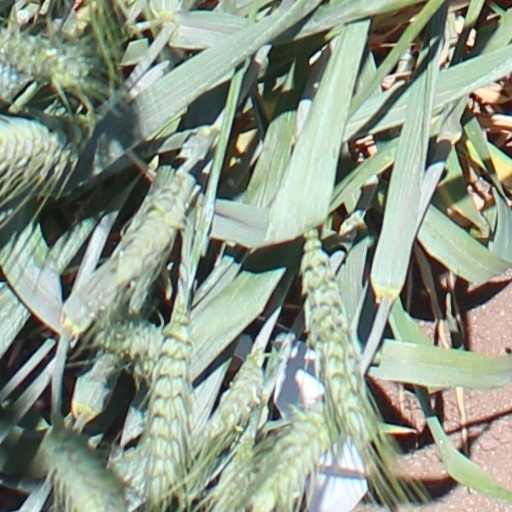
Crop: wheat